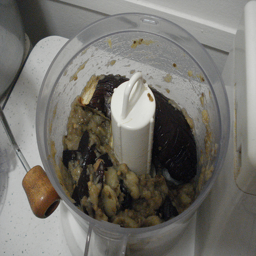
A food processor filled with food on top of a shelf.
Unappetizing looking food partially mashed in a food mill.
this is a blender that has chopped food in it
a blender sits some food inside of it
A blender being used to blend up foods.